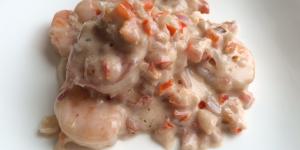
fricase de gambas